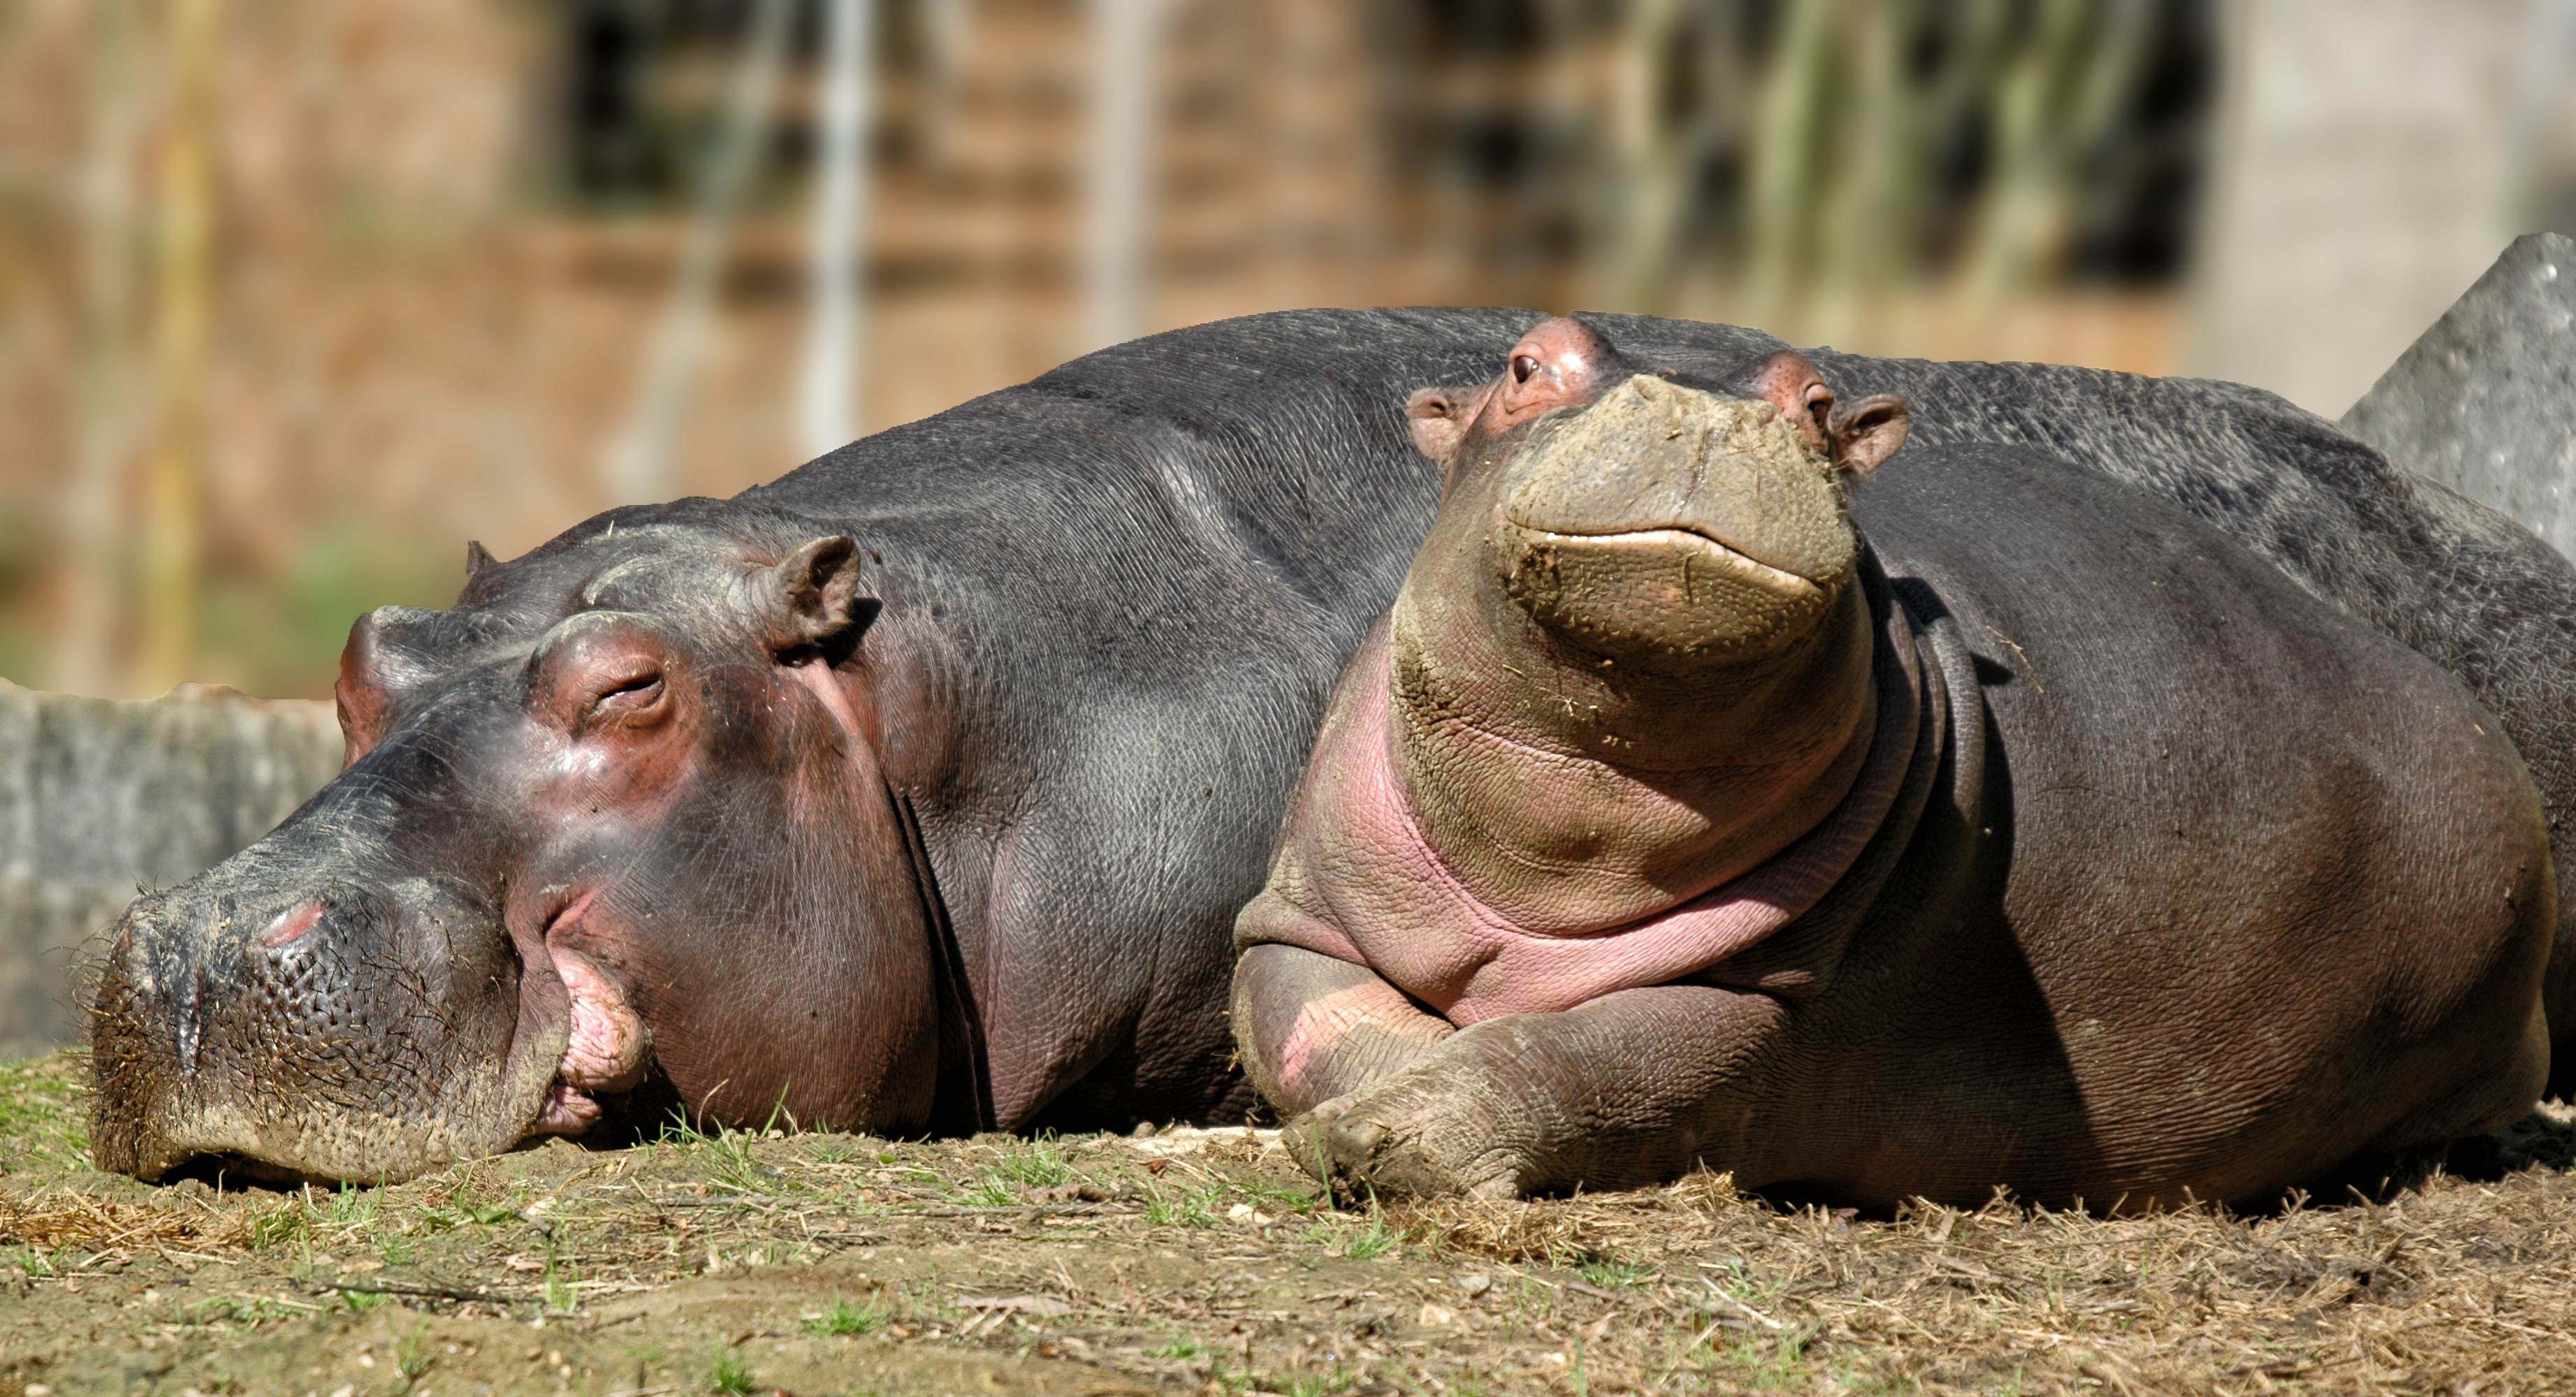
nature, adventure, animal, wildlife, zoo, mammal, baby, fauna, nap, rhinoceros, mother, vertebrate, safari, hippopotamus, indian elephant